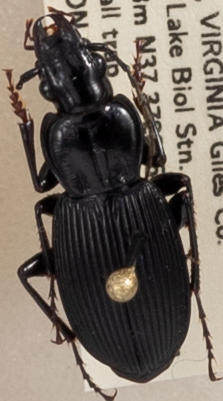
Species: Pterostichus lachrymosus
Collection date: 2018-09-25
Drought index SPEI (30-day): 1.594
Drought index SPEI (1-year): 1.69
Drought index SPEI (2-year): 1.594